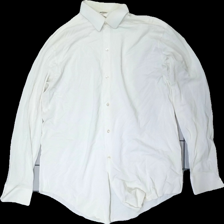
View: front
Type: Shirt
Category: Men
Brand: Not in the list
Brand text on label: adlon
Colors: White
Material: 78% Nylon 22% Cotton
Cut: Regular
Price range: 50-100
Recommended usage: Reuse
Description: white shirt